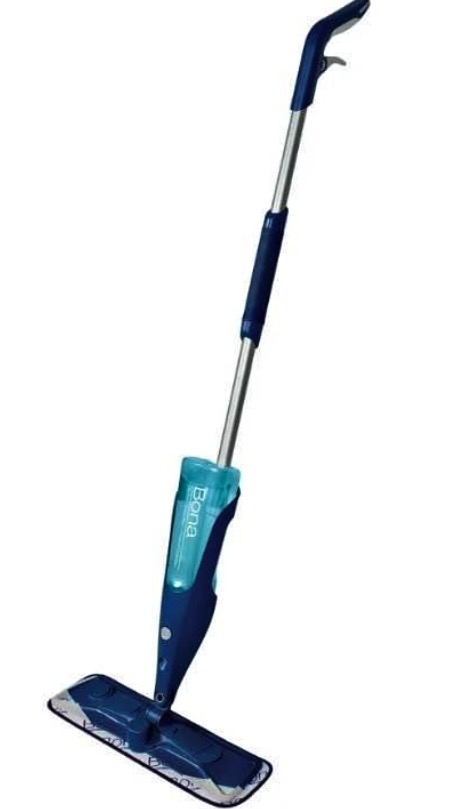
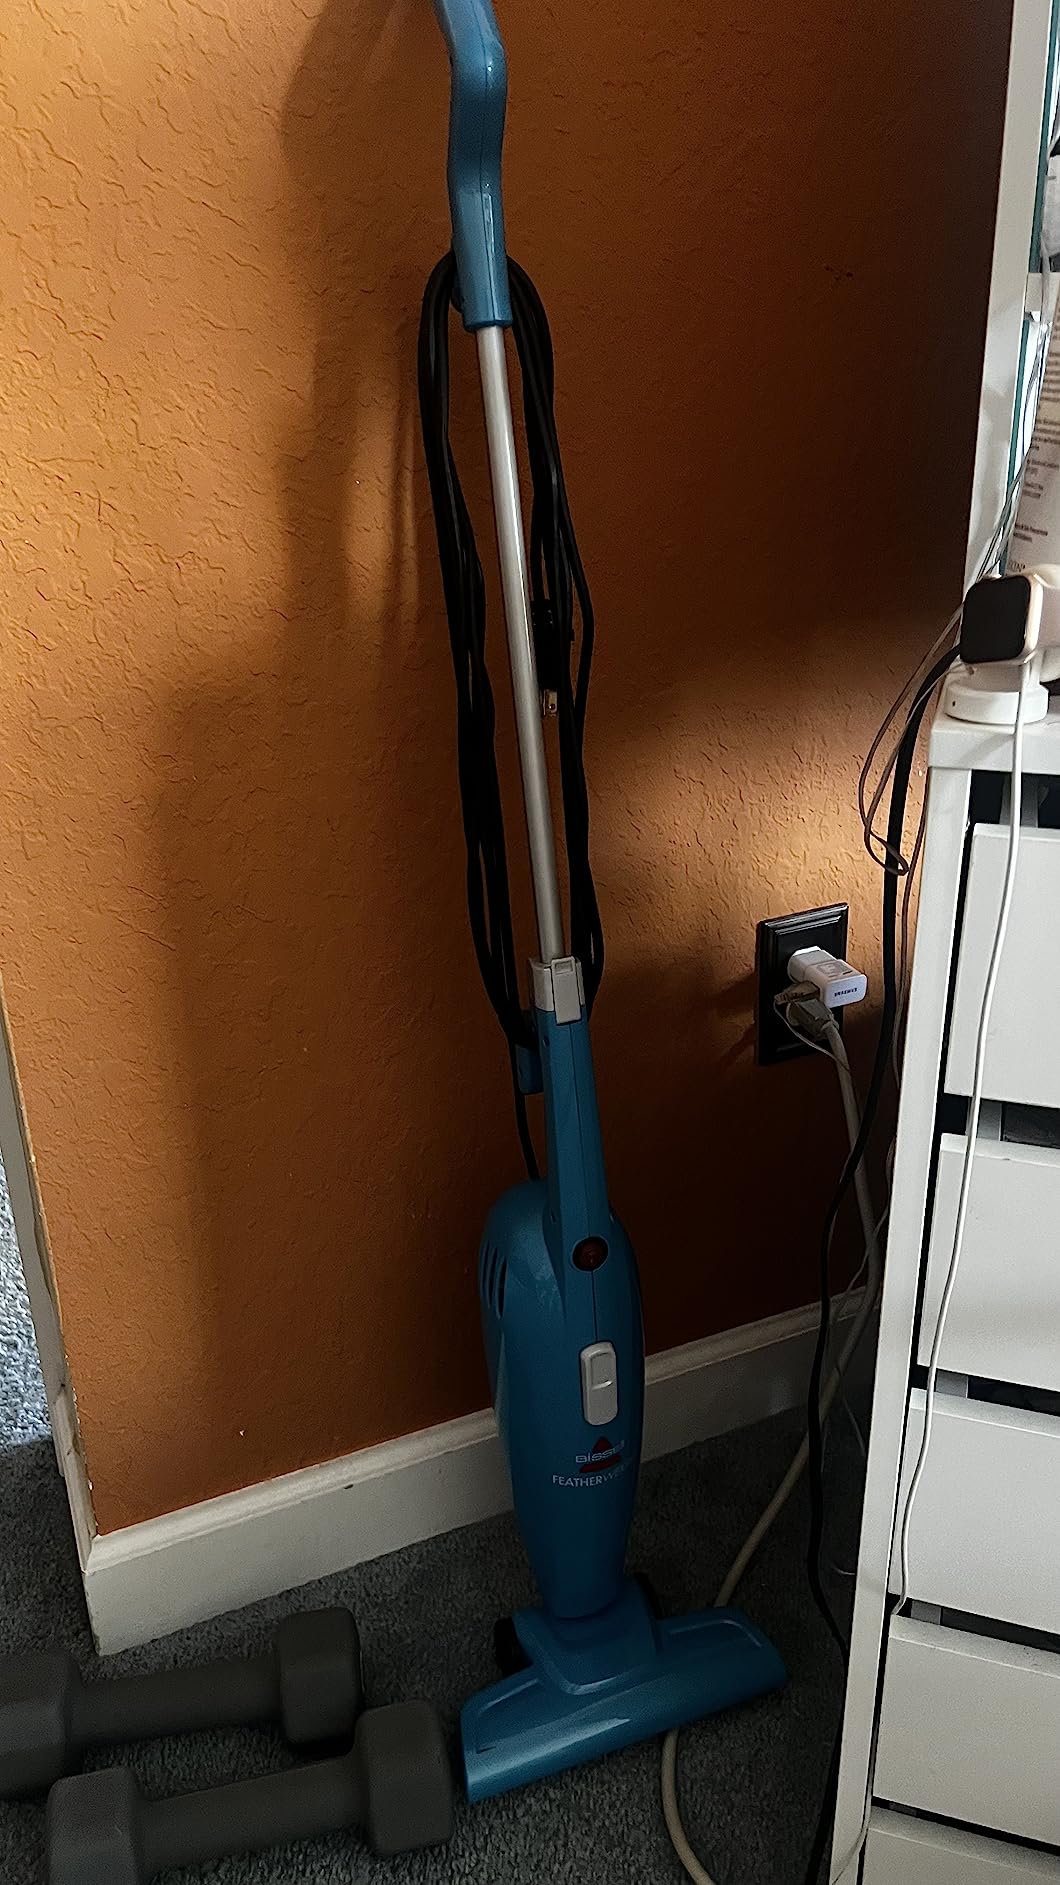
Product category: items_vacuum
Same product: no